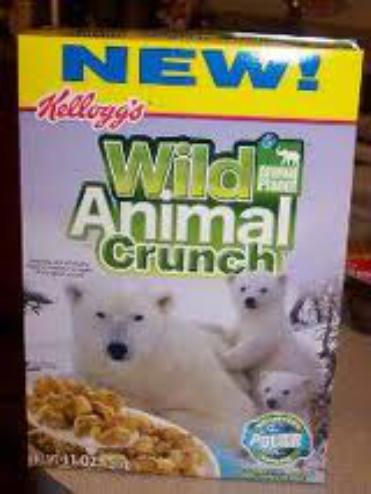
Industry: Leisure